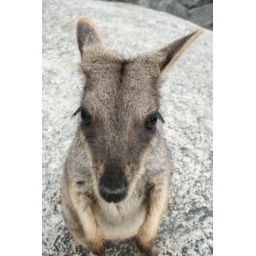
Very cute rock wallabies in Northern Queensland. They would have done anything for food.